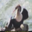
Label: bird